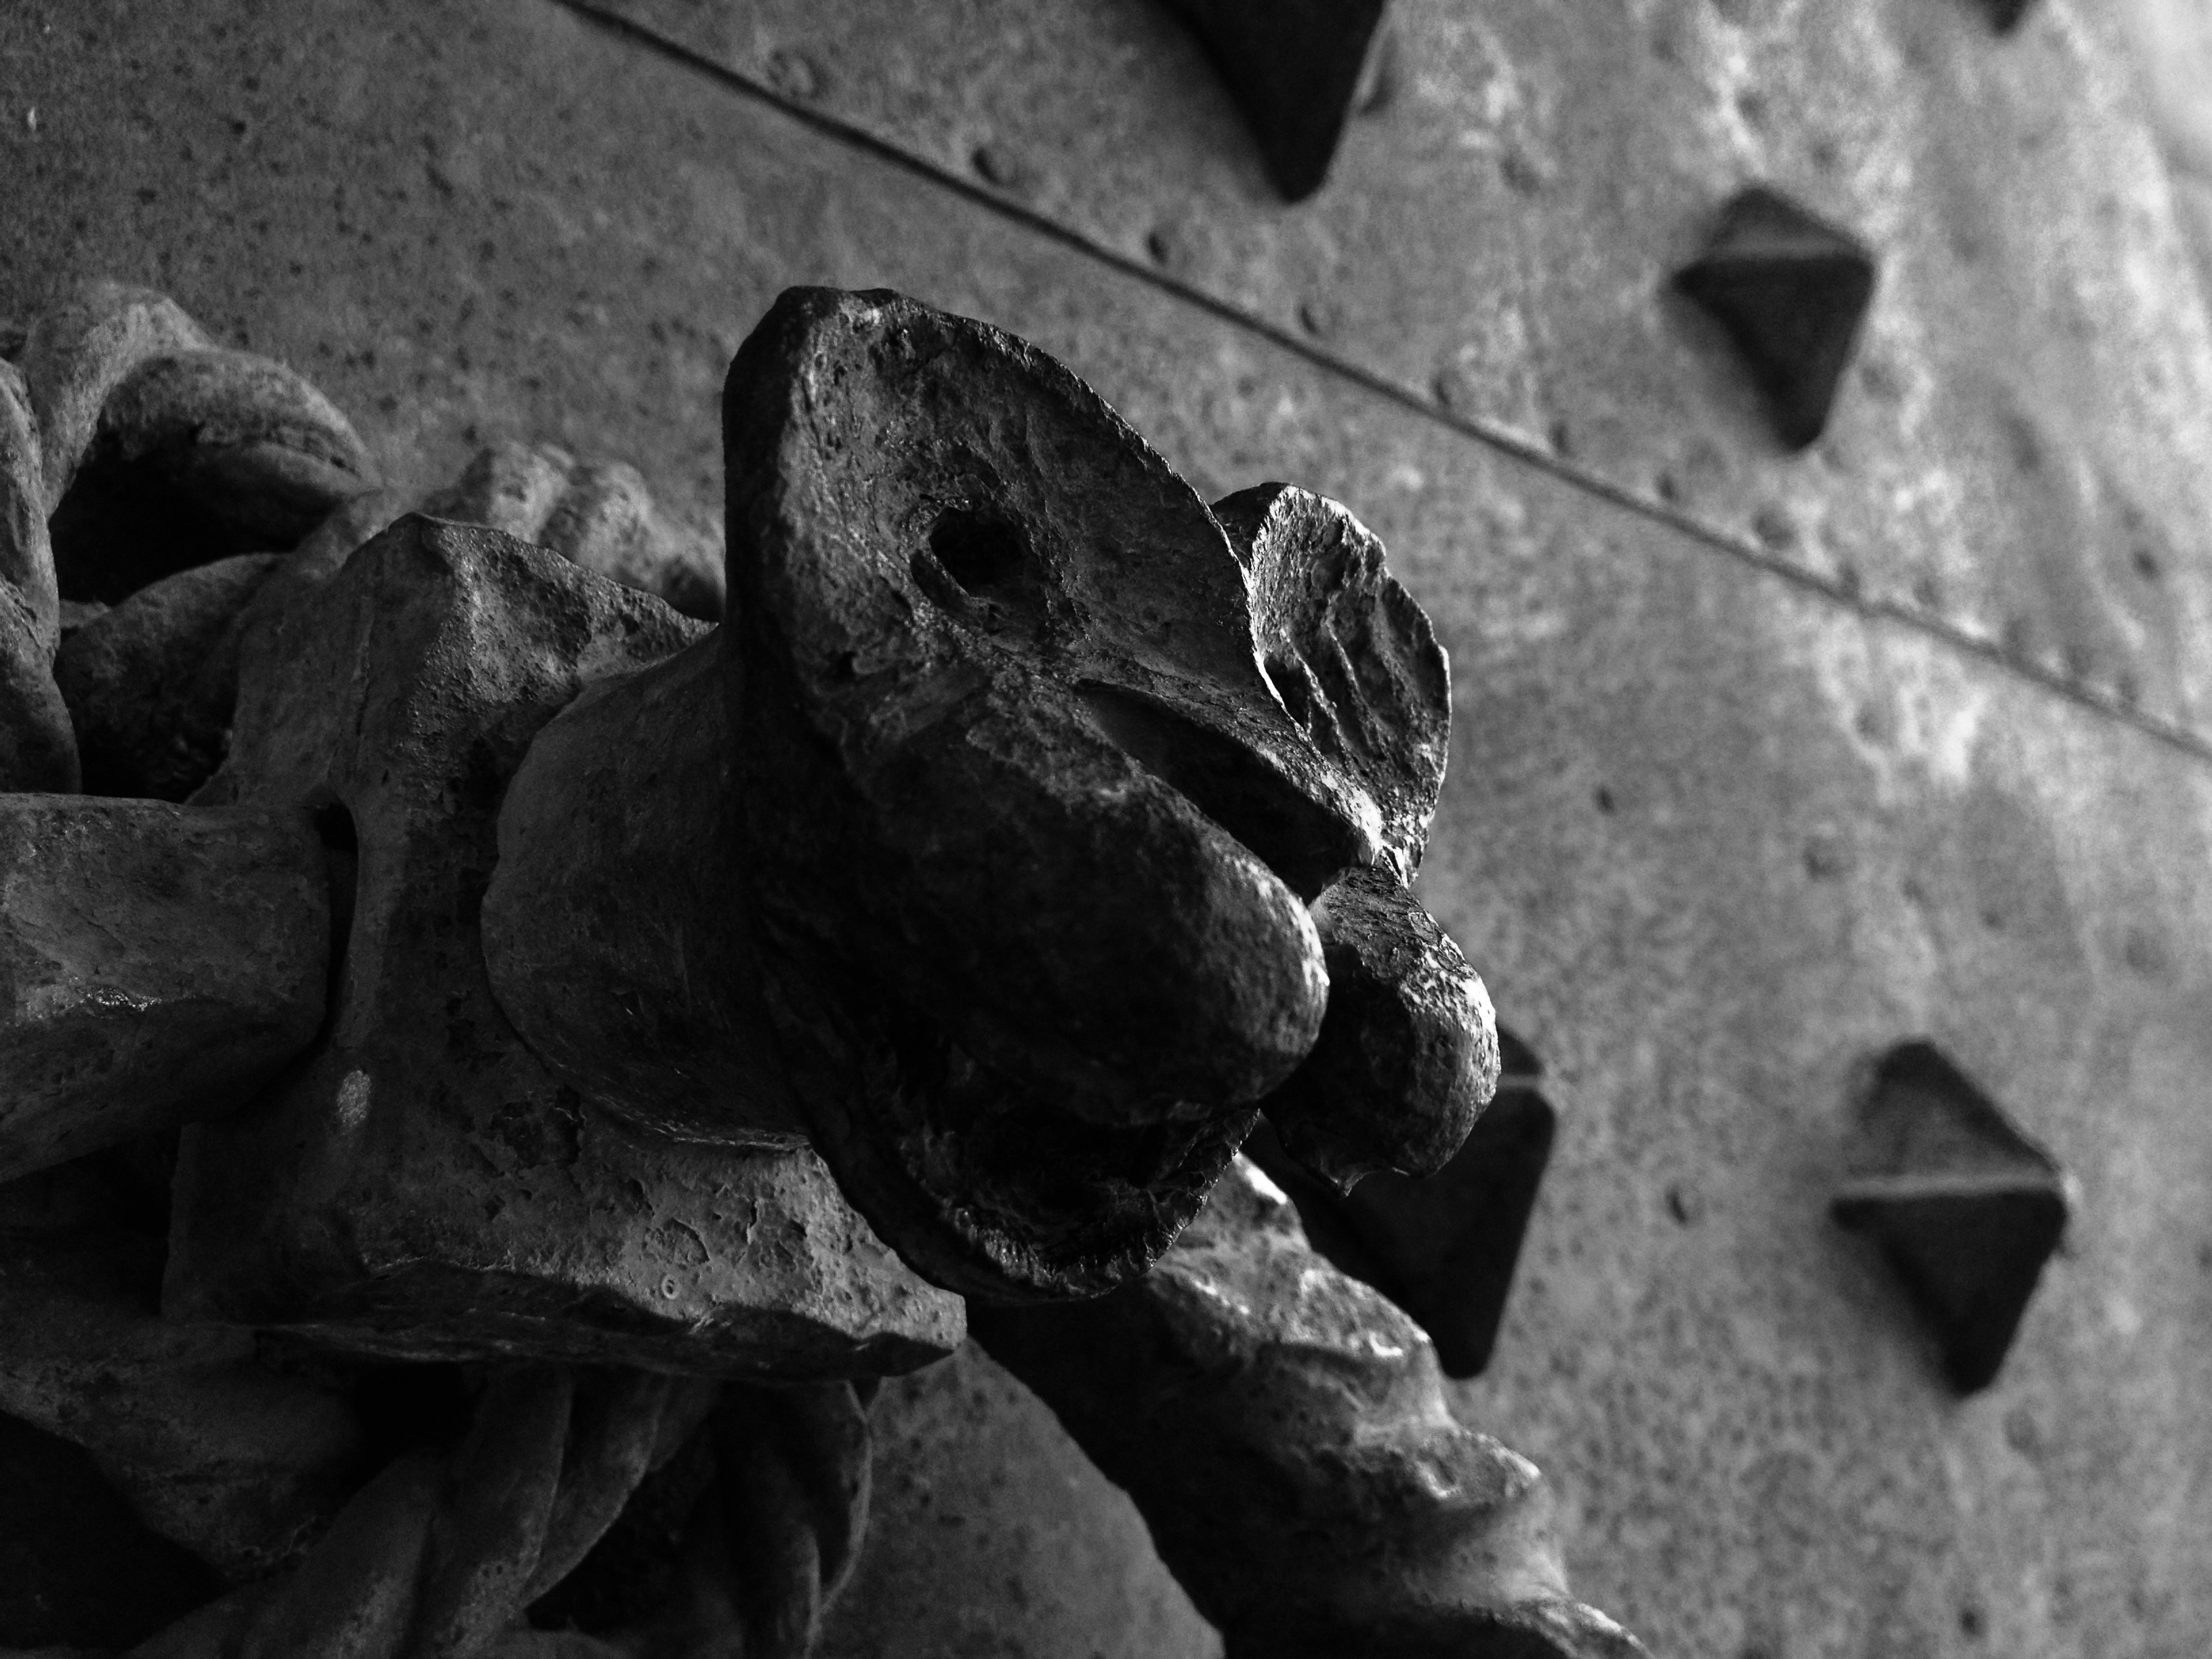
rock, black and white, wood, photography, leaf, old, castle, darkness, black, monochrome, door, material, close up, gargoyle, sculpture, art, iron, forging, monochrome photography